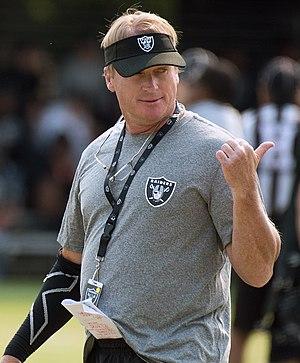
Jon Gruden, né le 17 août 1963 à Sandusky dans l'Ohio, est un entraîneur de football américain. Vainqueur du Super Bowl avec les Buccaneers de Tampa Bay en 2003, il devient après la fin de sa carrière d'entraîneur à la fin de la saison 2008, consultant à la télévision pour la chaîne ESPN. Il signe un contrat d'entraineur avec les Raiders d'Oakland en 2018. Son frère, Jay Gruden, est également entraîneur de football américain.
Le Senior Bowl est un match d'exhibition d'après-saison en football américain universitaire joué chaque année au mois de janvier à Mobile dans l'État de l'Alabama aux États-Unis.